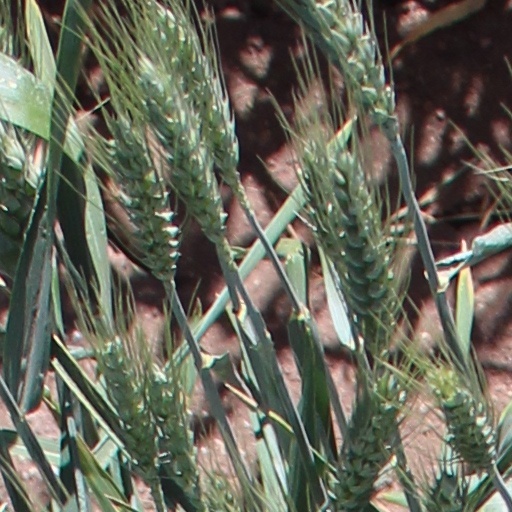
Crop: wheat